André Soubiran

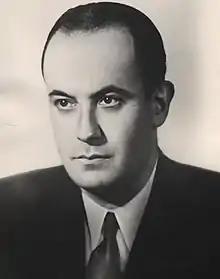
Portrait of André Soubiran, French Doctor and Writer.

Soubiran studied medicine in Toulouse and later in Paris, obtaining his doctorate in 1935. At the beginning of World War II, he took part in the Battle of France, an experience he recounted in "J'étais médecin avec les chars" ("I was a doctor with the tanks") which earned him the Prix Renaudot in 1943.